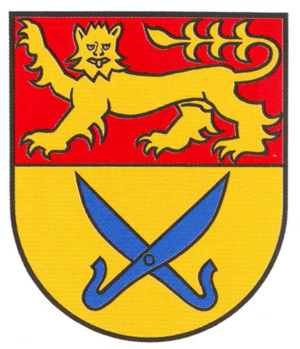
Jerxheim
Coat of arms of Jerxheim
Jerxheim er en kommune i den sydlige del af Landkreis Helmstedt, i den sydøstlige del af den tyske delstat Niedersachsen. Den har en befolkning på omkring 1150 mennesker, og er